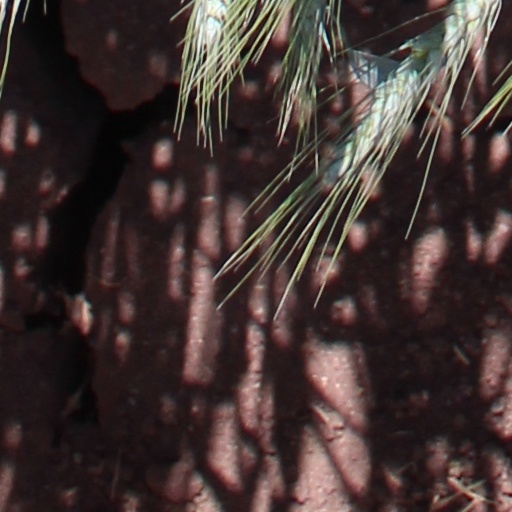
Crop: wheat